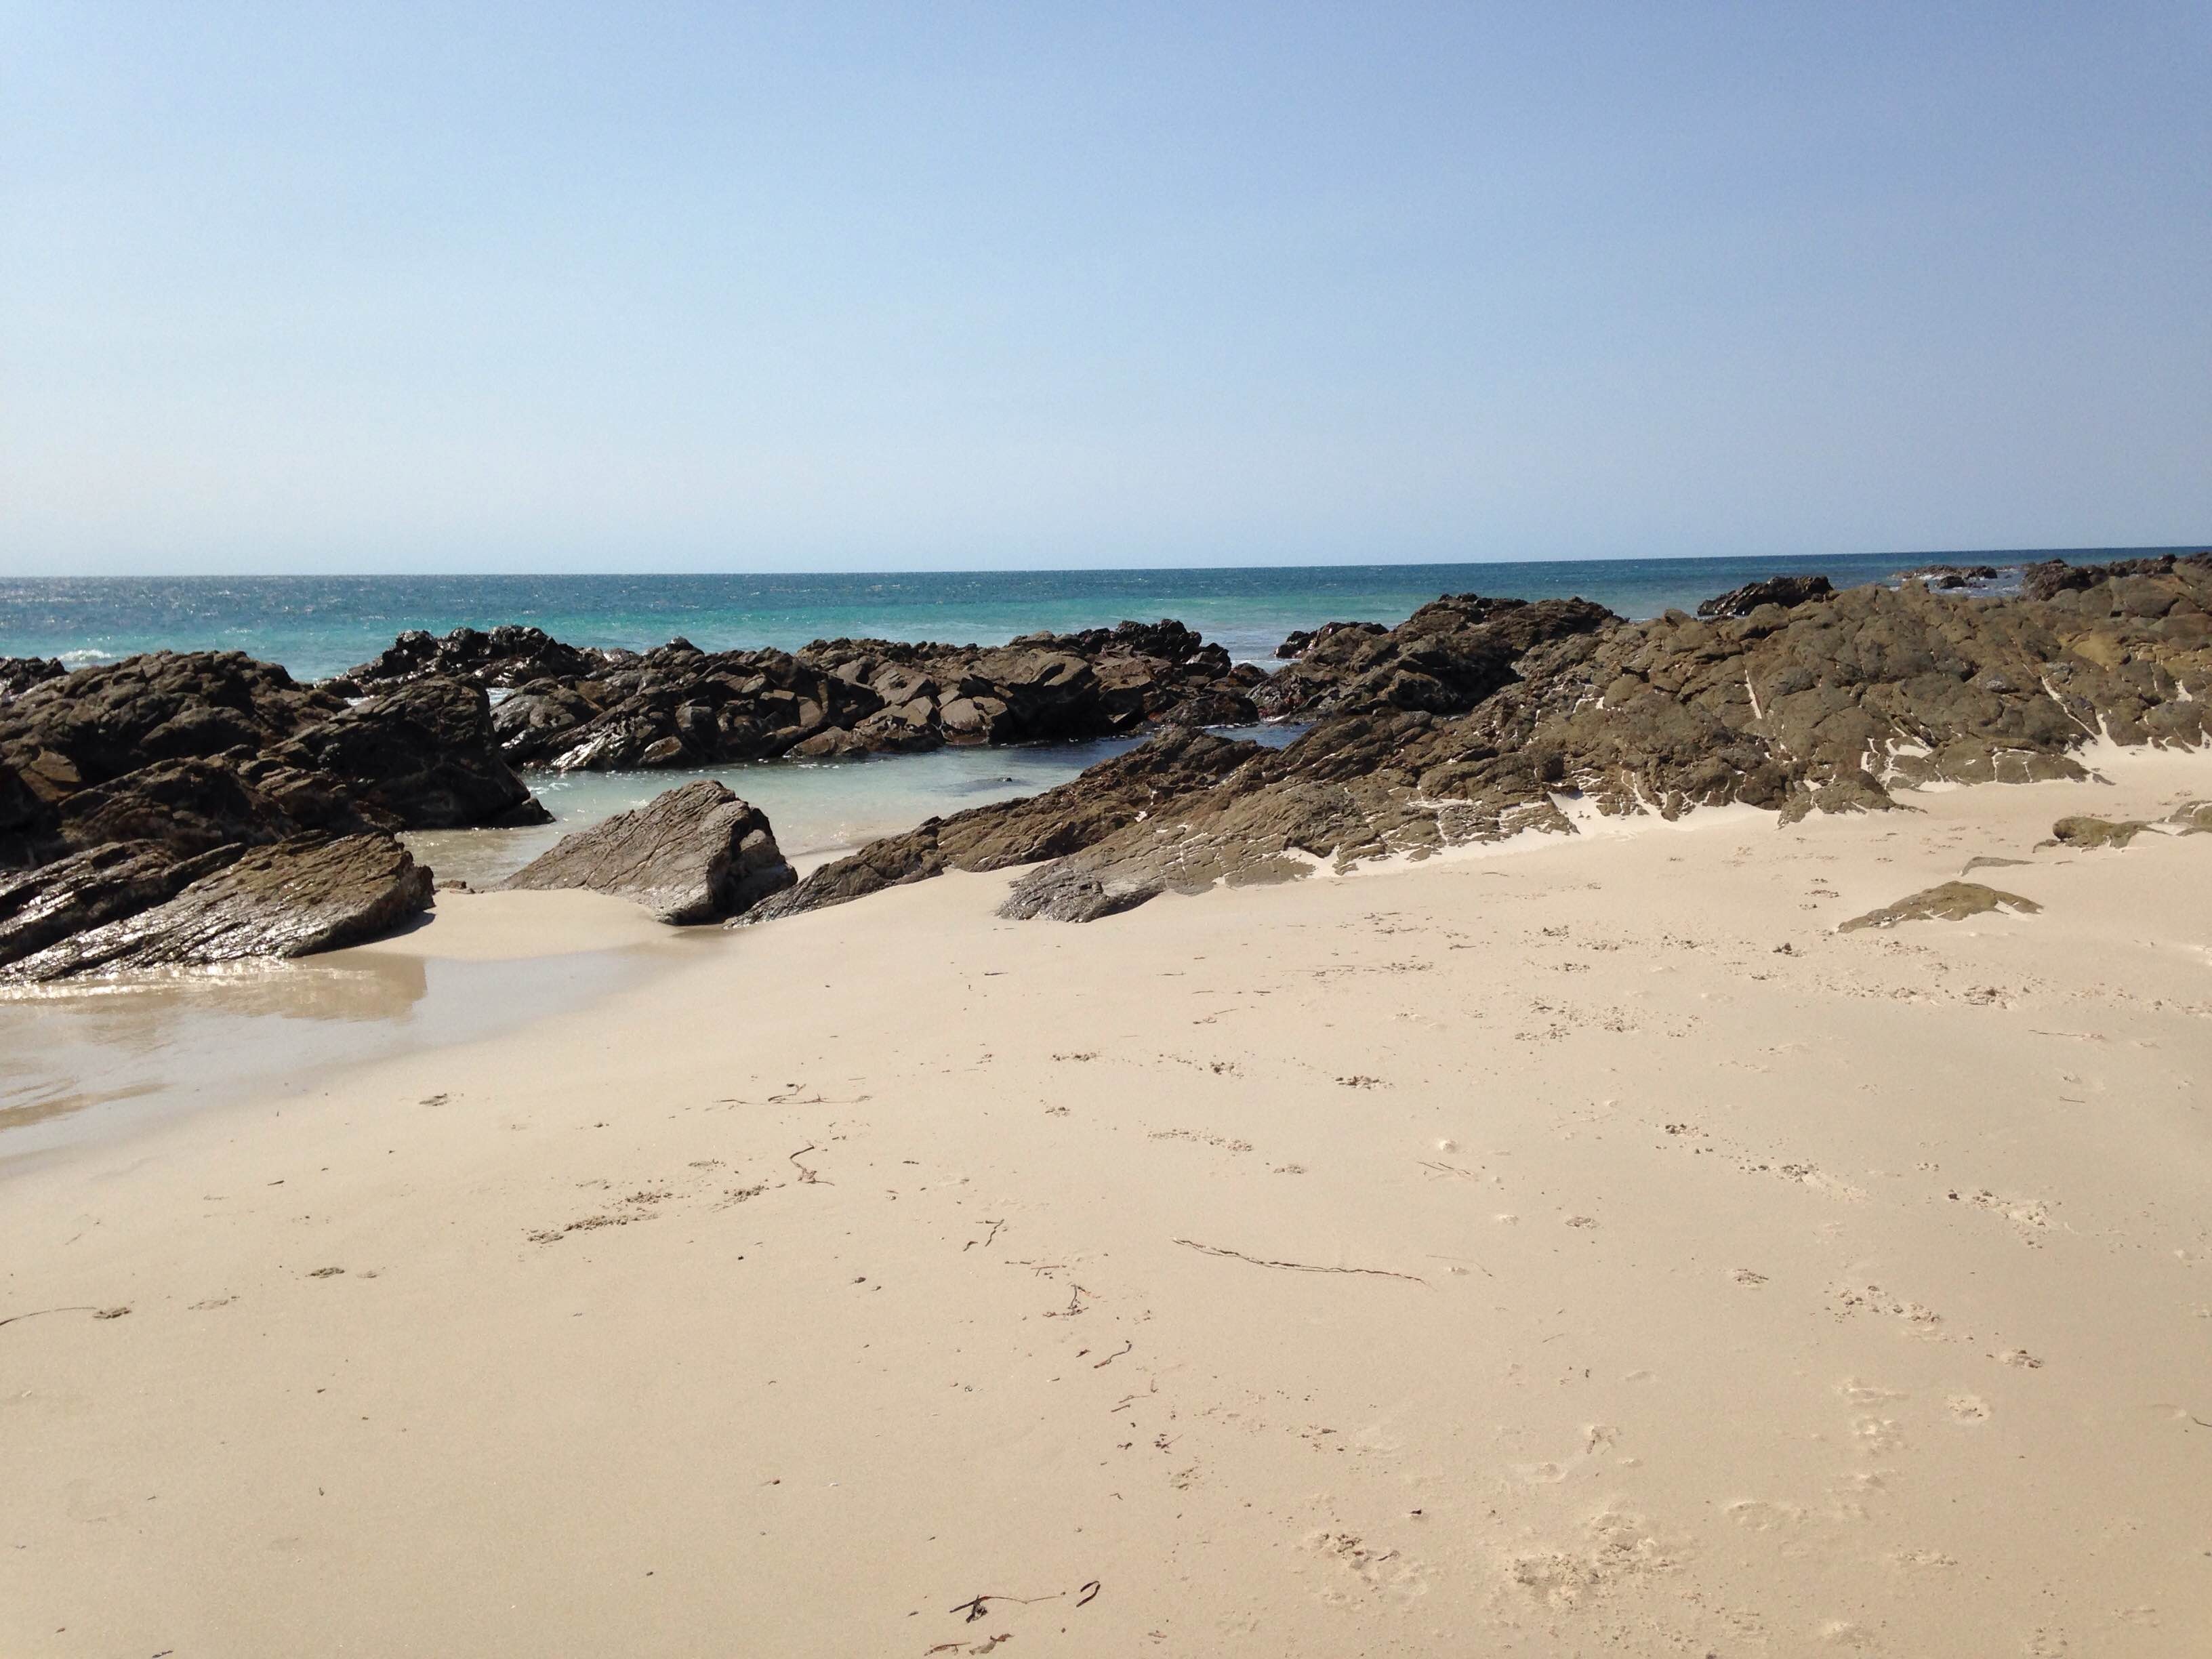
beach, landscape, sea, coast, nature, sand, ocean, horizon, shore, wave, tide, seaside, paradise, pebble, seascape, storm, holiday, bay, romantic, rest, tourism, body of water, blue sky, white sand, rocks, shells, hills, stones, waves, relaxation, algae, mountains, maritime, habitat, sandy beach, cape, deserted beach, tropical island, lande, wild coast, white clouds, natural environment, wind wave